Ioannis Papafis

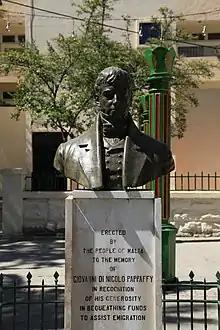
Bust of Papafis in Floriana, Malta

Papafis was born to a local Greek family in the city of Thessaloniki in 1792.